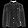
Label: Shirt